Acyl-protein thioesterase

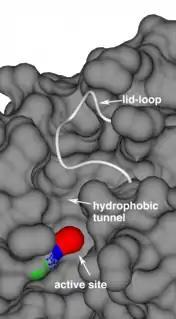

Acyl-protein thioesterases feature 3 major structural components that determine protein function and substrate processing: 1. A conserved, classical catalytic triad to break ester and thioester bonds; 2. A long hydrophobic substrate tunnel to accommodate the palmitoyl moiety, as identified in the crystal structures of human acyl-protein thioesterase 1, human acyl-protein thioesterase 2 and "Zea mays" acyl-protein thioesterase 2; 3. A lid-loop that covers the catalytic site, is highly flexible and is a main factor determining the enzyme's product release rate.